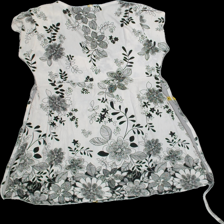
View: back
Type: Tunic
Category: Ladies
Brand: Not Applicable
Colors: Black, White
Material: 100% viscose
Pattern: Floral print
Cut: Long
Size: XS
Season: All
Trend: No trend
Stains: Yes
Damage: 0
Price range: <50
Recommended usage: Export